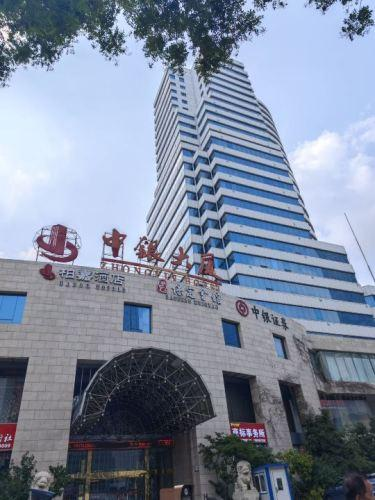
地标名称：中银大厦
所在城市：保定市·竞秀区